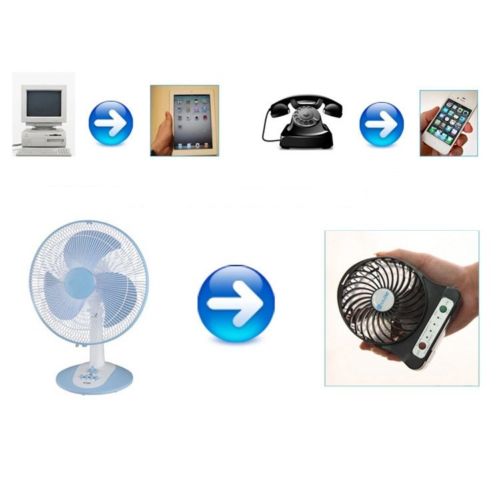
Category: fan